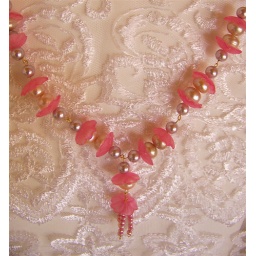
German Lucite pink flowers beads, freshwater pearls in pink tones and several shapes.